Angelo Sala

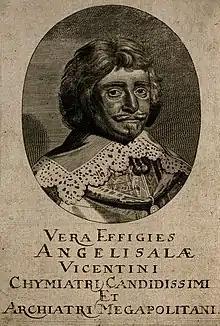
Engraved portrait of Angelo Sala, Latin inscription reads: "The true portrait of Angelisala of Venice, organic chemist and city court physician"

Angelo Sala (Latin: Angelus Sala) (21 March 1576, Vicenza – 2 October 1637, Bützow) was an Italian doctor and early iatrochemist. He promoted chemical remedies and, drawing on the relative merits of the conflicting chemical and Galenical systems of medicine, dismissed alchemical transmutation and 'universal medicine'; objected to tartar which had deliquesced being called an 'oil'; observed that metals reacted differently with acids; that sulphur extracted something from the air in order to burn; that silver nitrate darkened on exposure to light; surmised the existence of elementary (atomic) particles; and described newly discovered compounds and methods of preparation. Sala made the first studies on the formation of alcohol from fermenting musts and so is regarded as the founder of sugar chemistry.